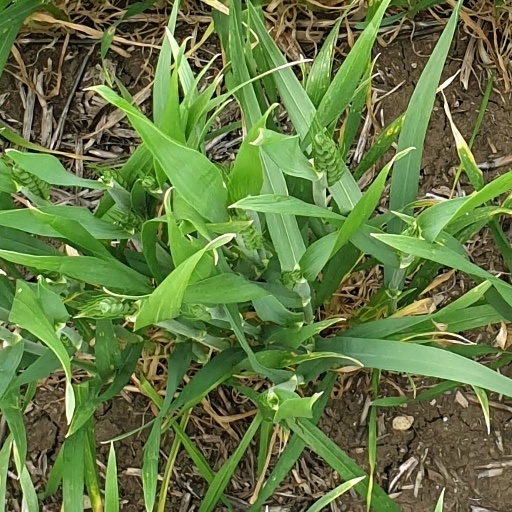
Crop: wheat